Volkswagen

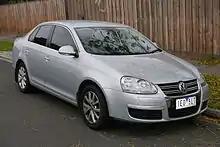
The fifth generation Volkswagen Jetta

In 1991, Volkswagen launched the third-generation Golf, which was European Car of the Year for 1992. The Golf Mk3 and Jetta Mk3 arrived in North America in 1993. The sedan version of the Golf was badged Vento in Europe but remained Jetta in the United States. The Scirocco and the later Corrado were both Golf-based coupés.